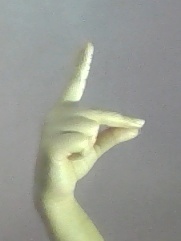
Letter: ta